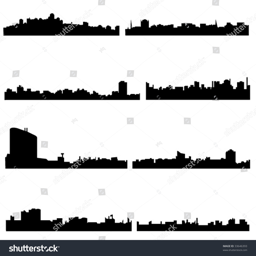
series : the high - rise buildings inknown cities